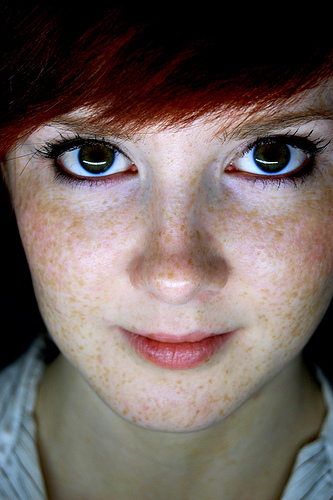
Texture: freckled